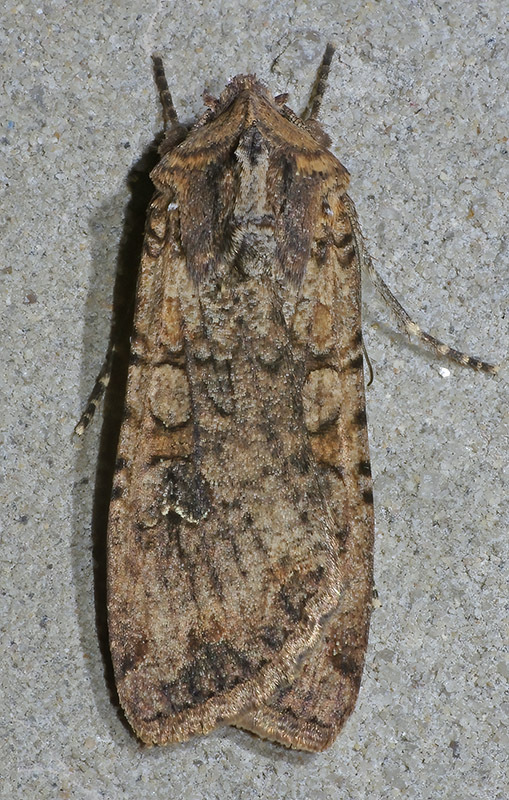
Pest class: cutworms